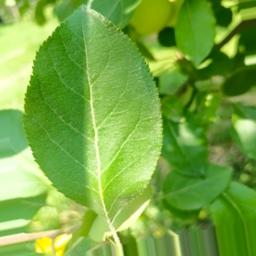
Label: Healthy